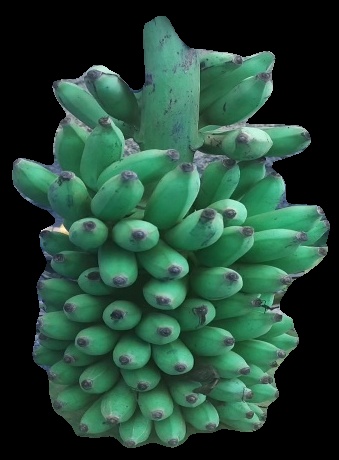
Variety: elakki-bale
Grade: grade2